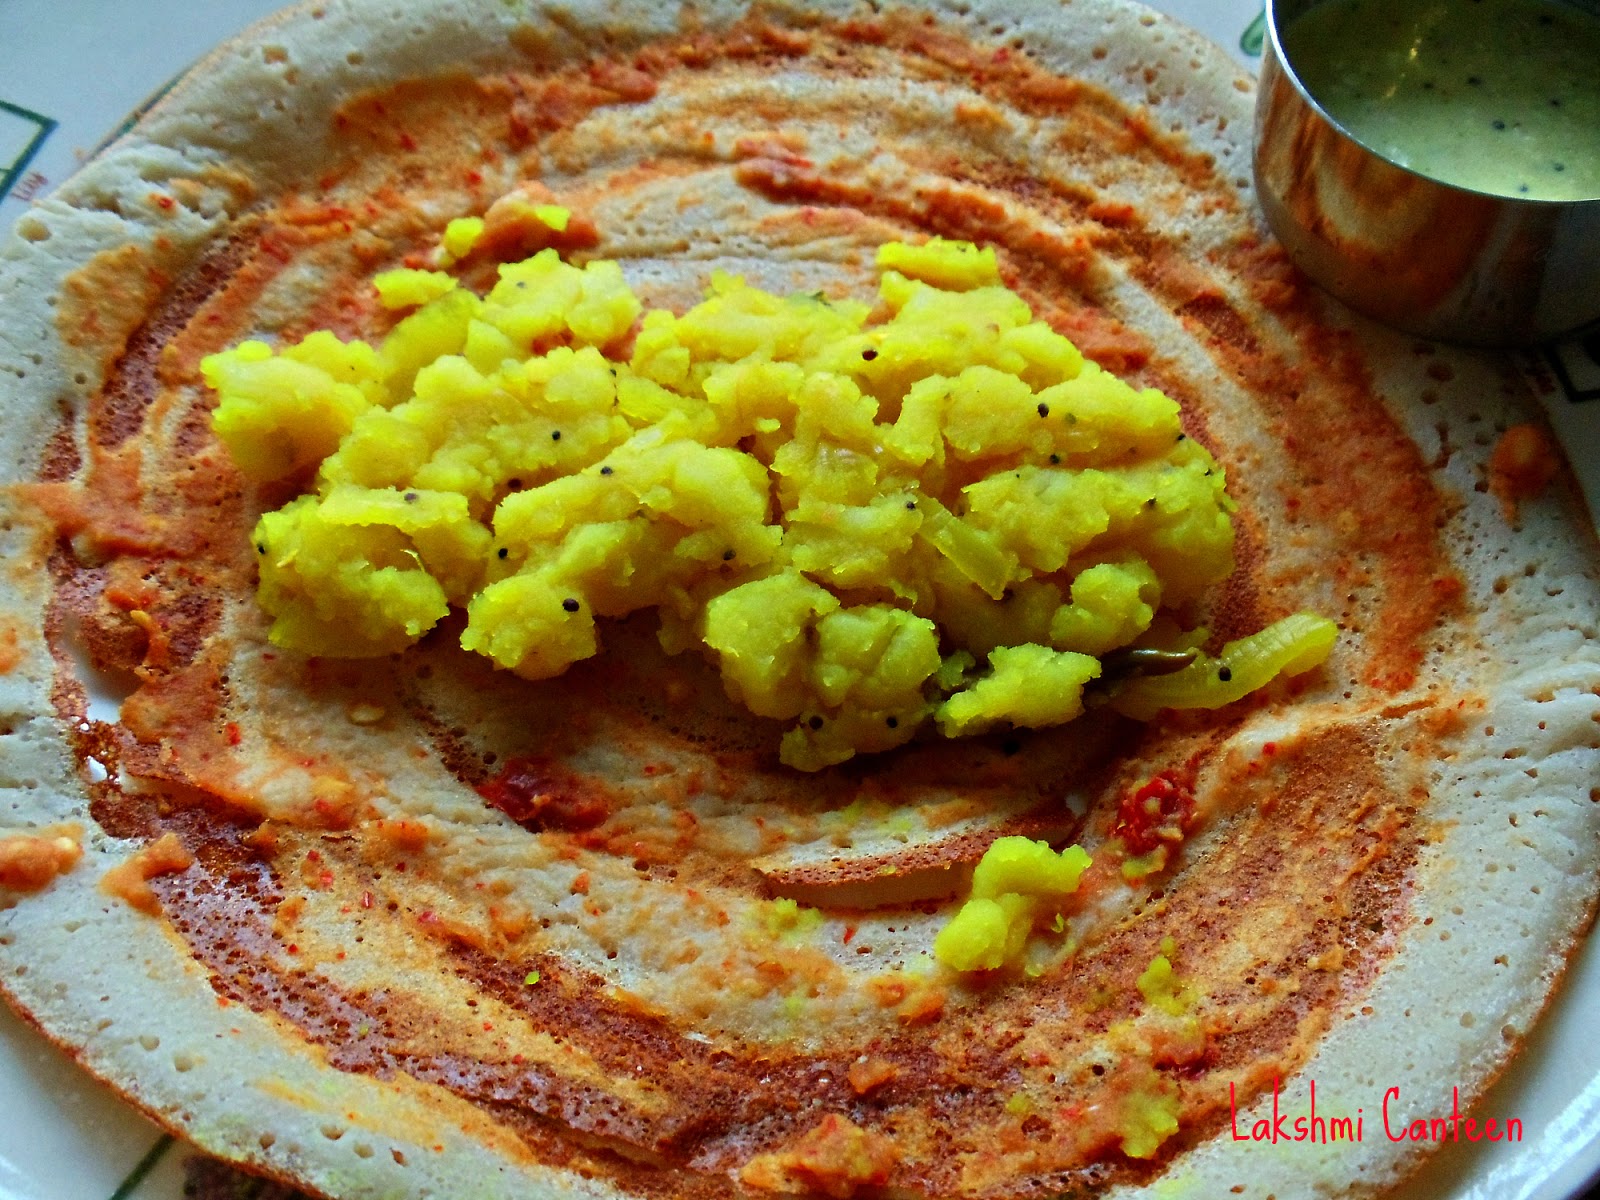
Dish: masala_dosa